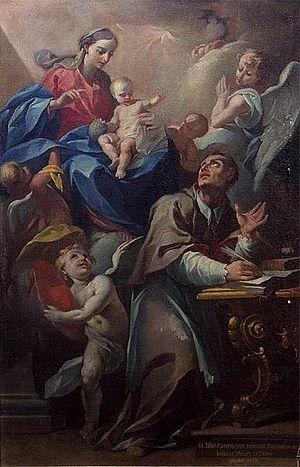
Tableau de Giovanni Battista Cantalupi
Giovanni Battista Cantalupi était un peintre italien de la période actif dans la Riviera di San Giulio ainsi que dans la haute Valsesia.